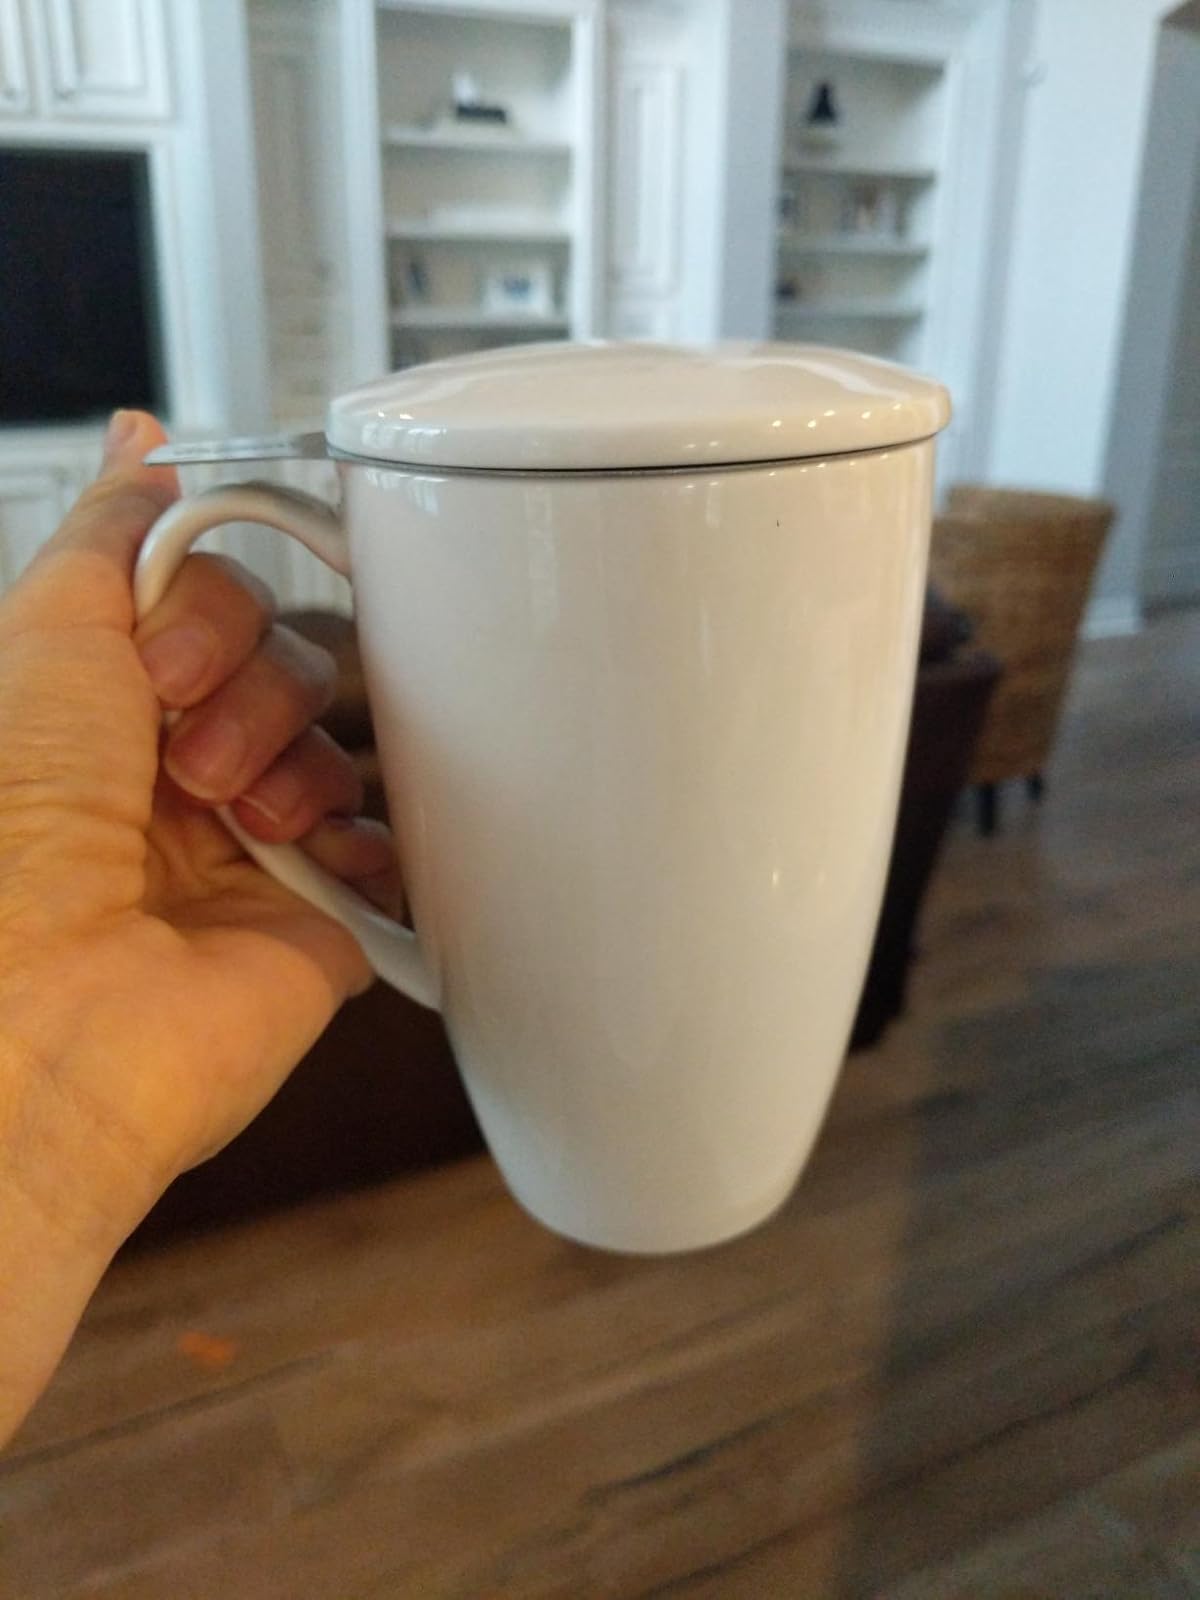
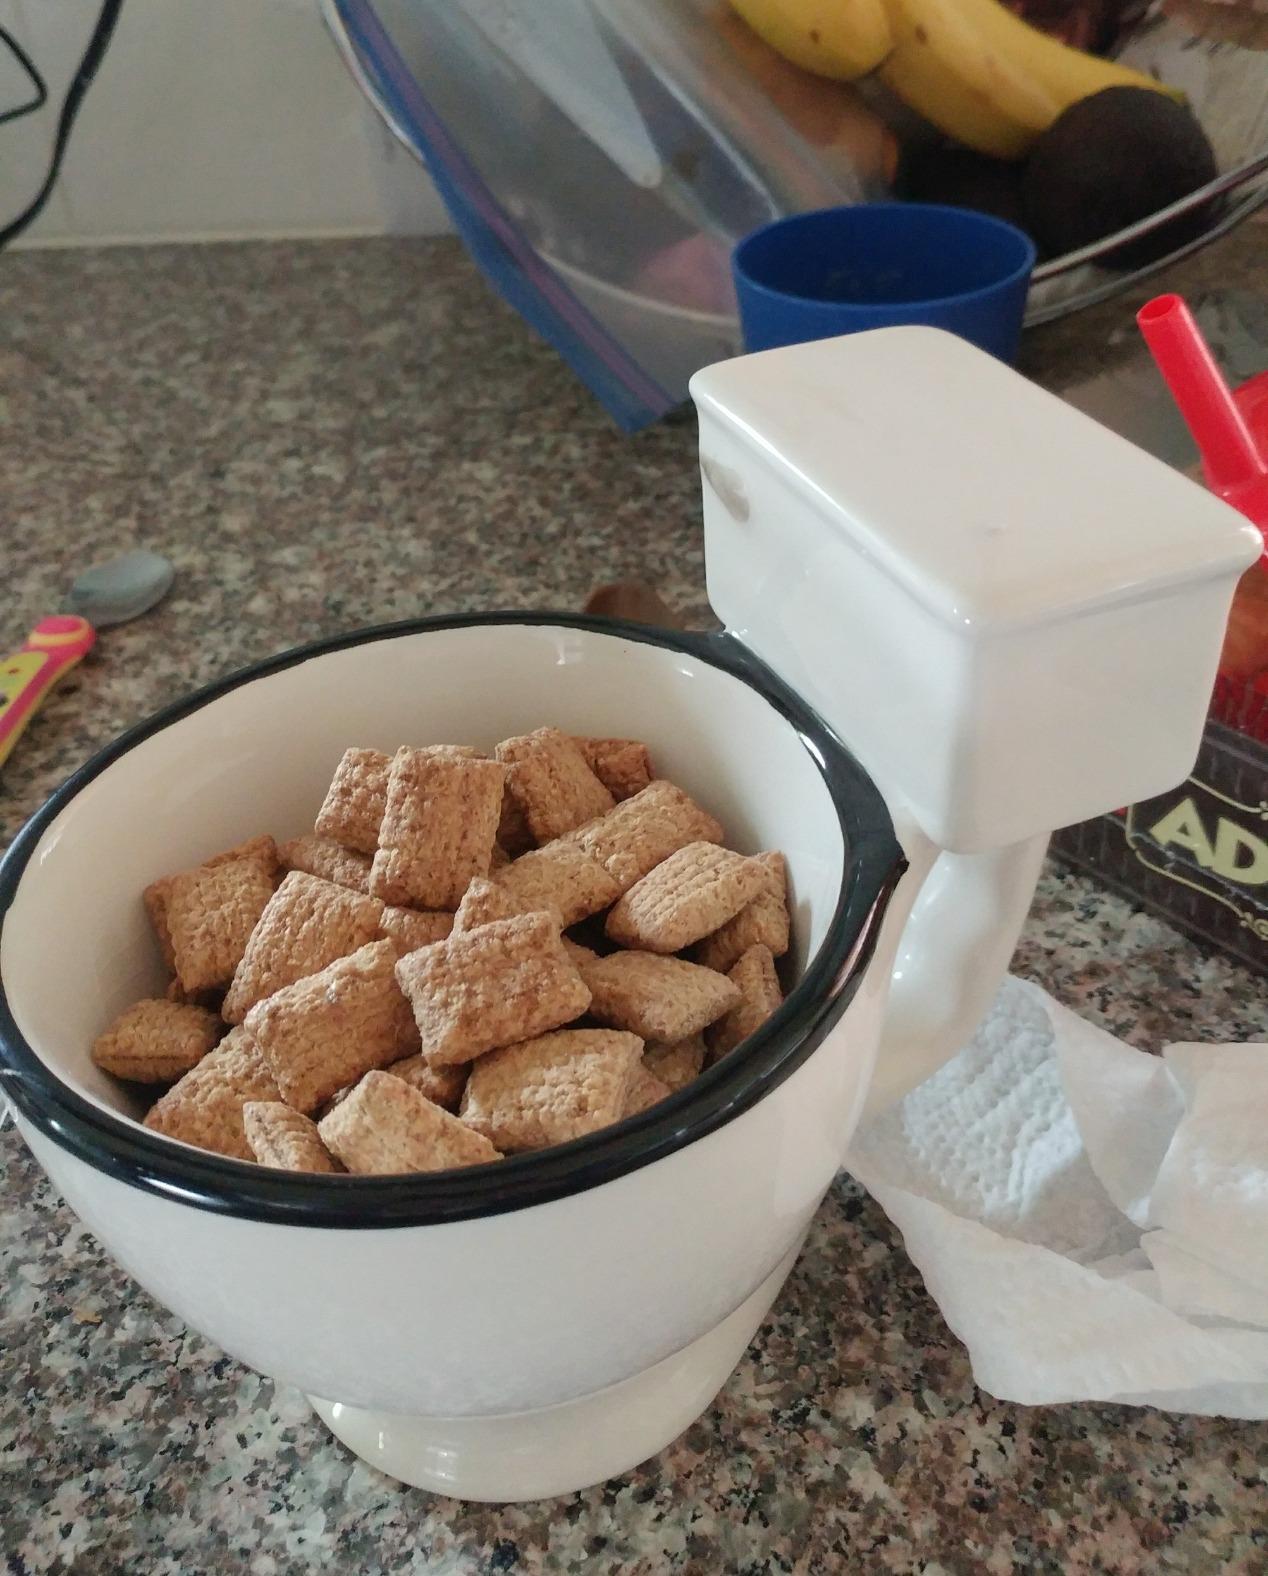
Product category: items_mug
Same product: no